Gliese 581g

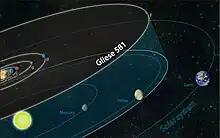
Planetary orbits in the Gliese 581 system compared to those of the Solar System ("g" designates Gliese 581g)

An atmosphere that is dense will circulate heat, potentially allowing a wide area on the surface to be habitable. For example, Venus has a solar rotation rate approximately 117 times slower than Earth's, producing prolonged days and nights. Despite the uneven distribution of sunlight over time intervals shorter than several months, unilluminated areas of Venus are kept almost as hot as the day side by globally circulating winds. Simulations have shown that an atmosphere containing appropriate levels of CO and HO need only be a tenth the pressure of Earth's atmosphere (100 mbar) to effectively distribute heat to the night side. Current technology cannot determine the atmospheric or surface composition of the planet due to the overpowering light of its parent star.